University of British Columbia

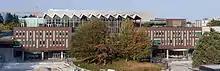
The new Student Union Building, which opened in 2015

The University of British Columbia is a member of Universitas 21, an international association of research-led institutions and the only Canadian member of the Association of Pacific Rim Universities, a consortium of 42 leading research universities in the Pacific Rim. In 2017, the University of British Columbia had the second-largest sponsored research income (external sources of funding) out of any Canadian university, totaling C$577 million. In the same year, the university's faculty averaged a sponsored research income of $249,900, the eighth highest in the country, while graduate students averaged a sponsored research income of $55,200.